African hair threading

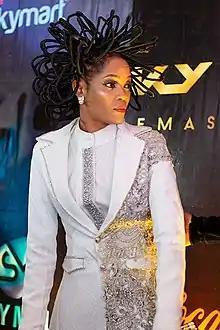
Chika Lann in threaded hairstyle

African hair threading (also known as hair threading/ threading) is a traditional hairstyling technique deeply rooted in African culture. It is cherished for its versatility, beauty, and cultural significance. This age-old practice involves intricately wrapping or braiding the natural hair with threads, often made of wool, cotton, or Nylon threads creating striking and elaborate patterns. Hair threading is a meticulous art form, passed down through generations, showcasing the richness of African hairstyling artistry within various African communities.